Chuck Versus the Mask

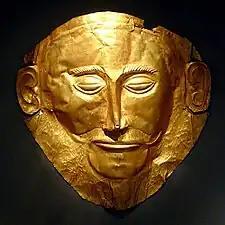
The Mask of Agamemnon

The "Mask of Alexander" which interests the Ring does not refer to a real archaeological find from Classical Antiquity; however, it does bear a resemblance to a golden mask from the 5th century BC burial mound outside the town Shipka, Bulgaria, discovered by Georgi Kitov in 2004, as well as the Agamemnon death mask discovered at Mycenae in 1876 by Heinrich Schliemann.